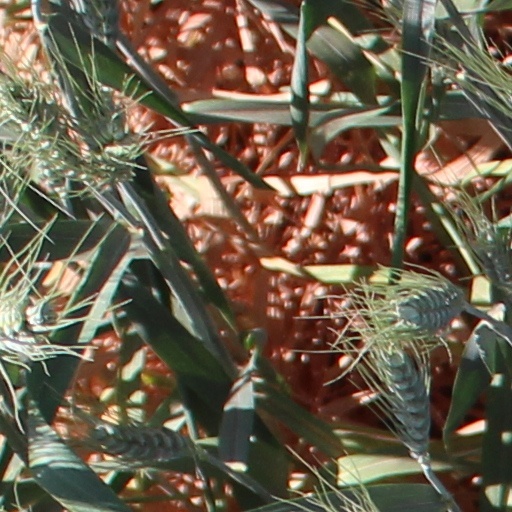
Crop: wheat